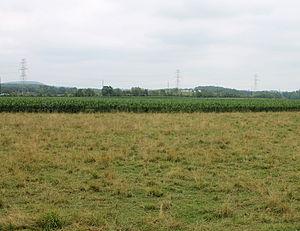
Madison Township est un township, situé à l'ouest du comté de Columbia, en Pennsylvanie, aux États-Unis. En 2010, il comptait une population de 1 605 habitants.